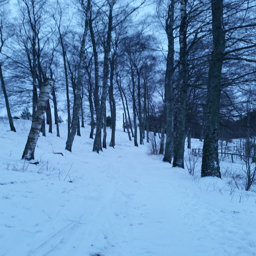
the forest , before the snow melted .